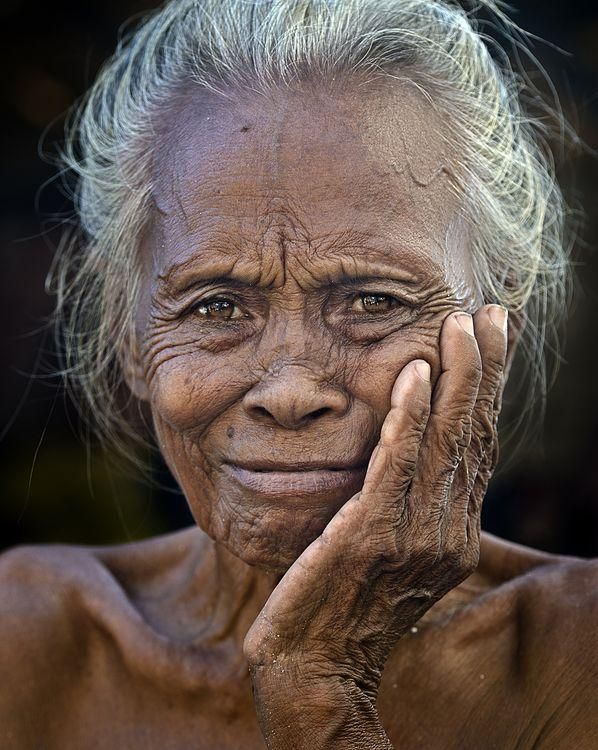
Gender: women